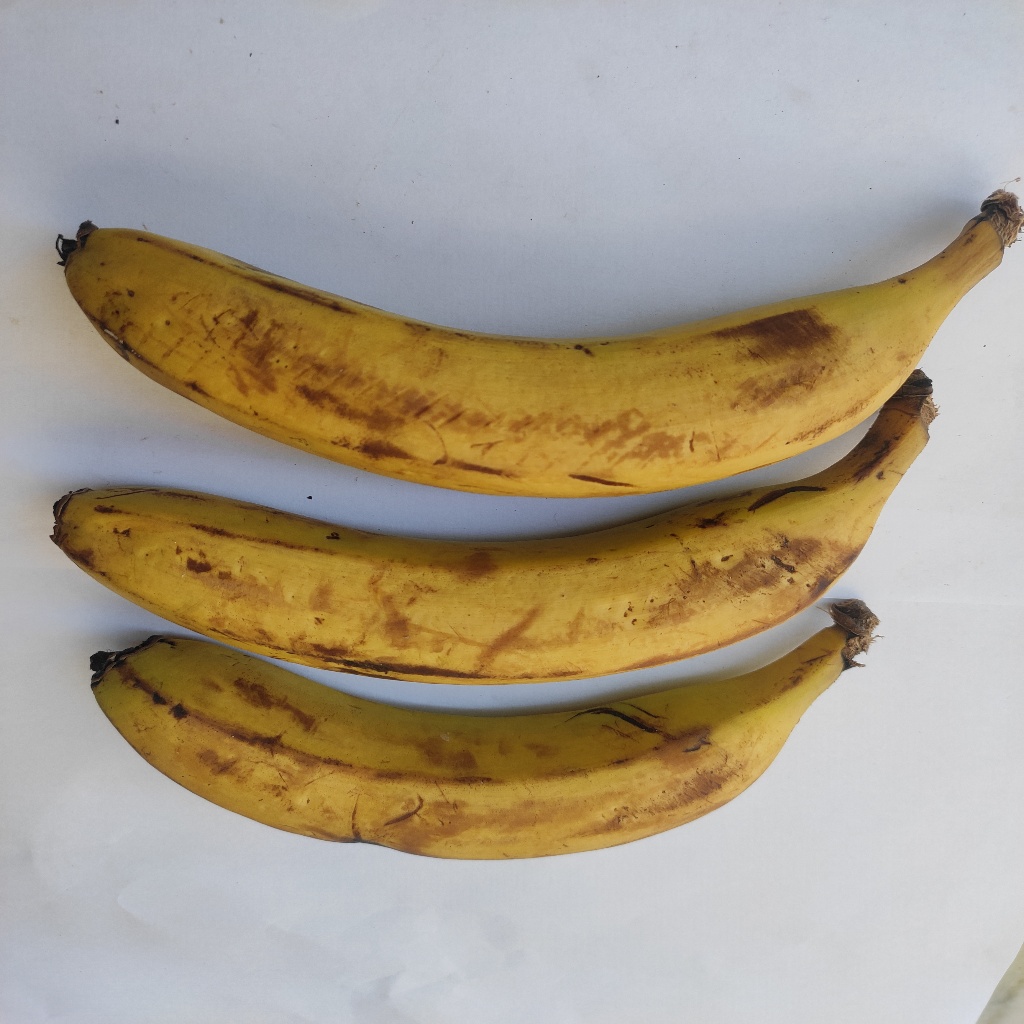
Crop: banana
Quality class: Class_A